The Peel Group

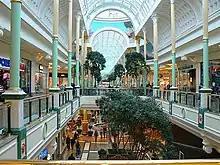
Trafford Centre, 2007

In 1987, Peel submitted a planning application for a shopping centre development on land attached to the Manchester Ship Canal, adjacent to the M63, now the M60, in Trafford. It opened in 1998 after one of the most prolonged and expensive planning processes in British history.